Tina Nordlund

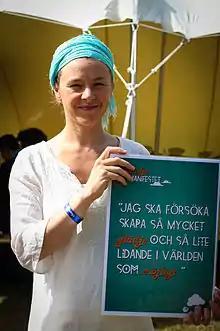
Tina Nordlund in June 2012

Tina Cecilia Elisabeth Nordlund (born 19 March 1977) is a Swedish football coach and former player, most recently an assistant coach at Umeå IK. She is one of the most well known Swedish female footballers. In November 2000, she was awarded the Diamantbollen, an annual award made to the best female player in Sweden, during the Swedish Soccer Awards, and during her speech she expressed her thoughts that women's soccer received too little media publicity. She played for Alnö IF, Sundsvalls DFF and Umeå IK. She retired from playing football aged 25 after suffering from anorexia nervosa.